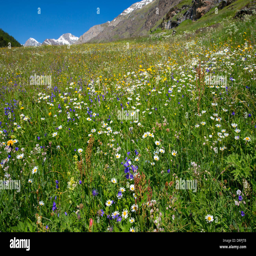
alpine wildflower meadow below mountain